Manzai

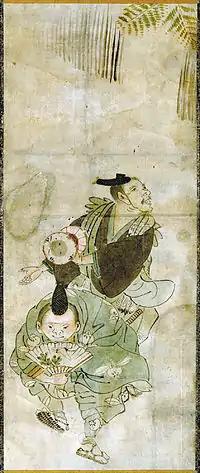
A pair of performers at a New Year celebration; the at front, the behind him (artist unknown, 19th-century Japanese painting)

In 1933, Yoshimoto Kogyo, a large entertainment conglomerate based in Osaka, introduced Osaka-style to Tokyo audiences and coined the term "" (one of several ways of writing the word in Japanese; see below). In recent times, has often been associated with the Osaka region, and comedians often speak in the Kansai dialect during their acts.